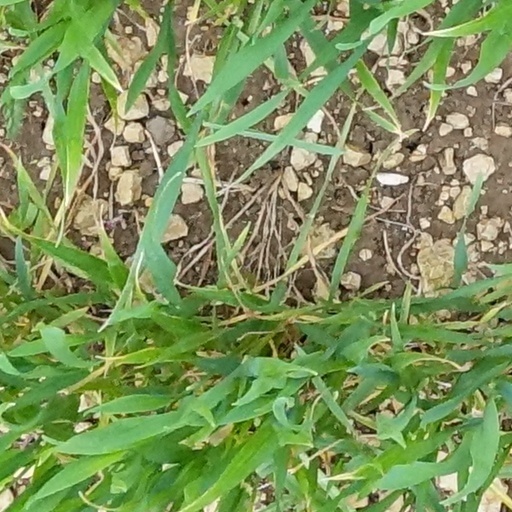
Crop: wheat